Question: Please indicate a possible affordance area of the surfboard that can be used for carrying
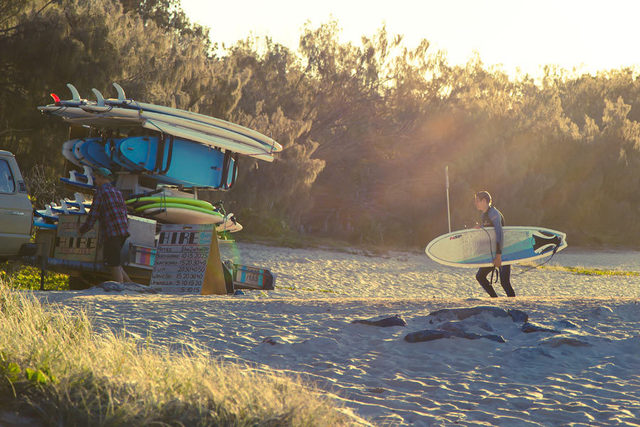
Answer: [425.5, 226.5, 566.5, 268.5]